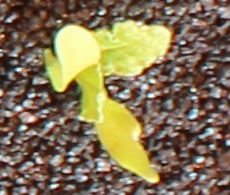
Label: Sugar beet